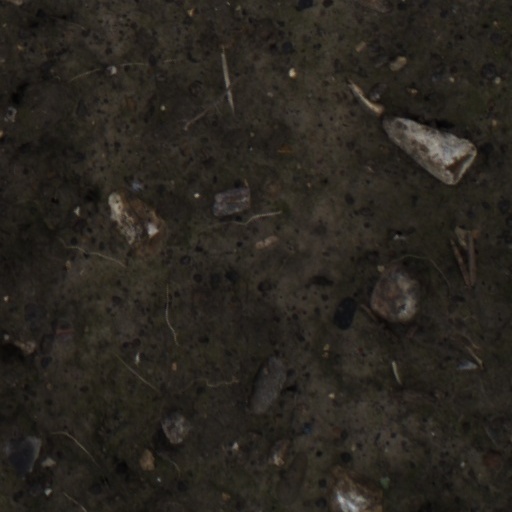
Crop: wheat